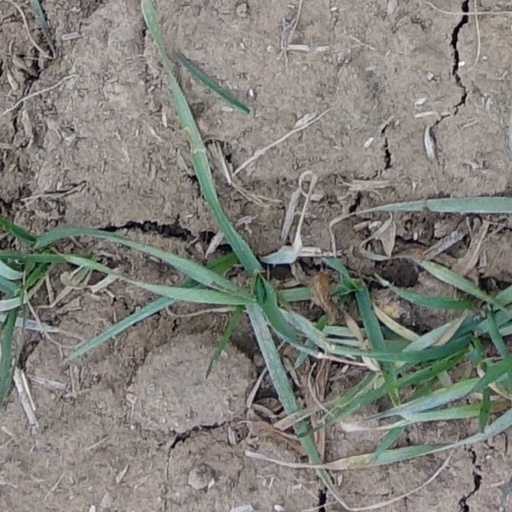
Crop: wheat